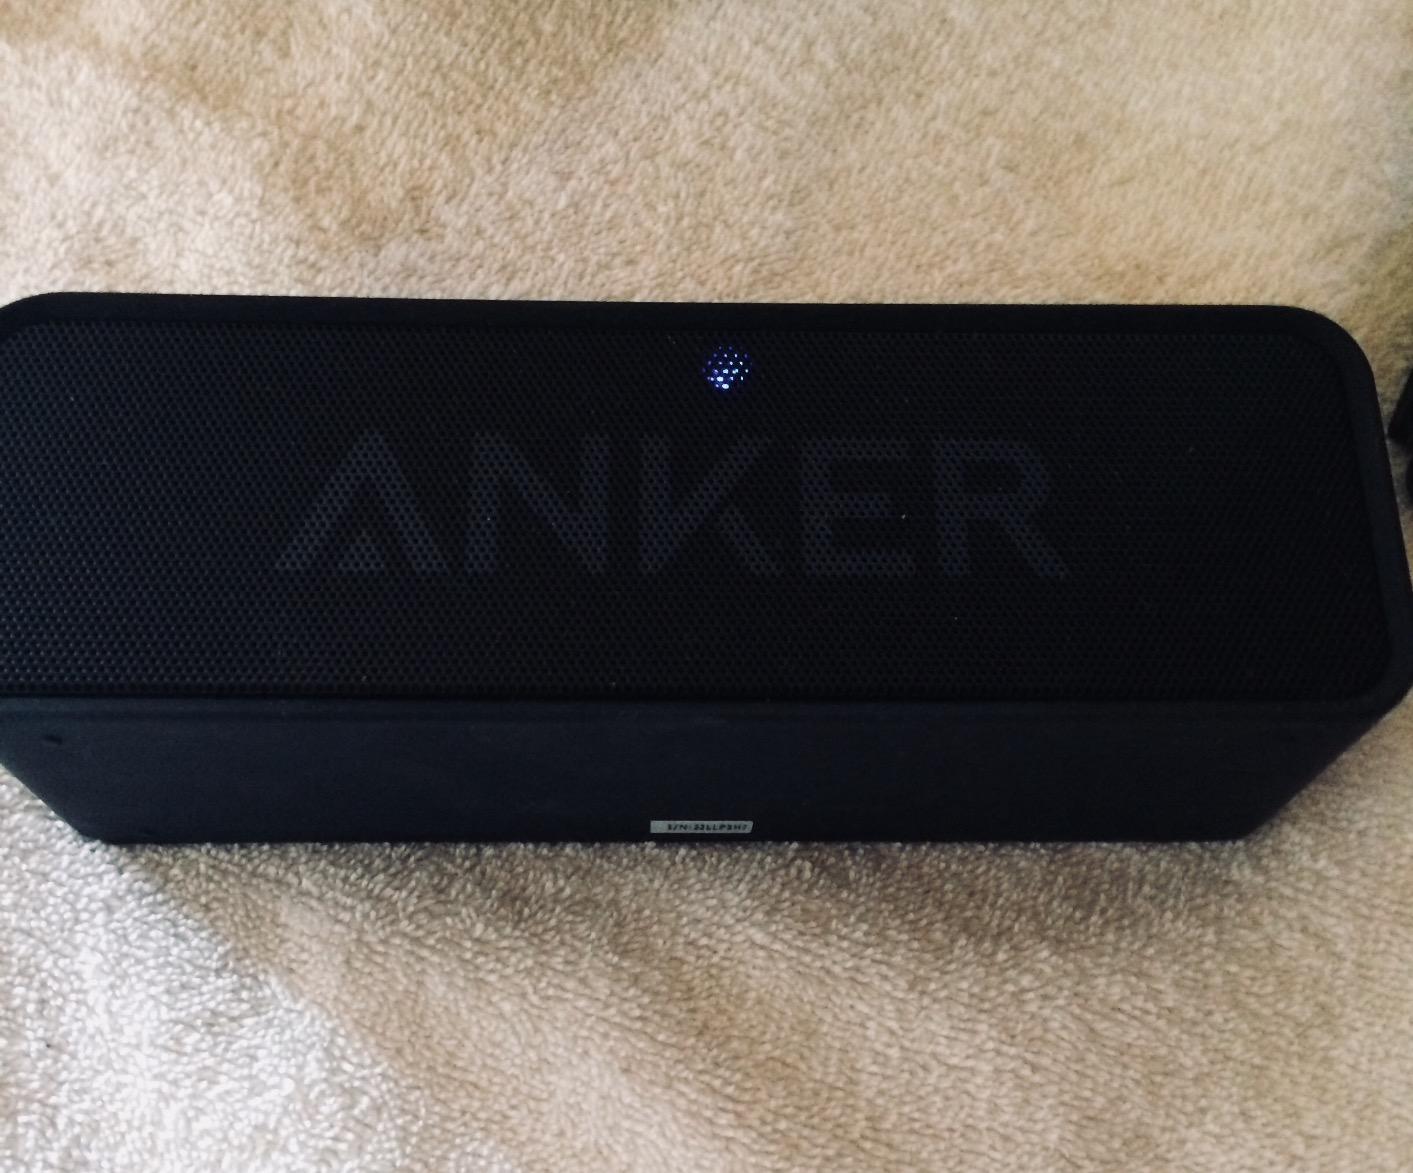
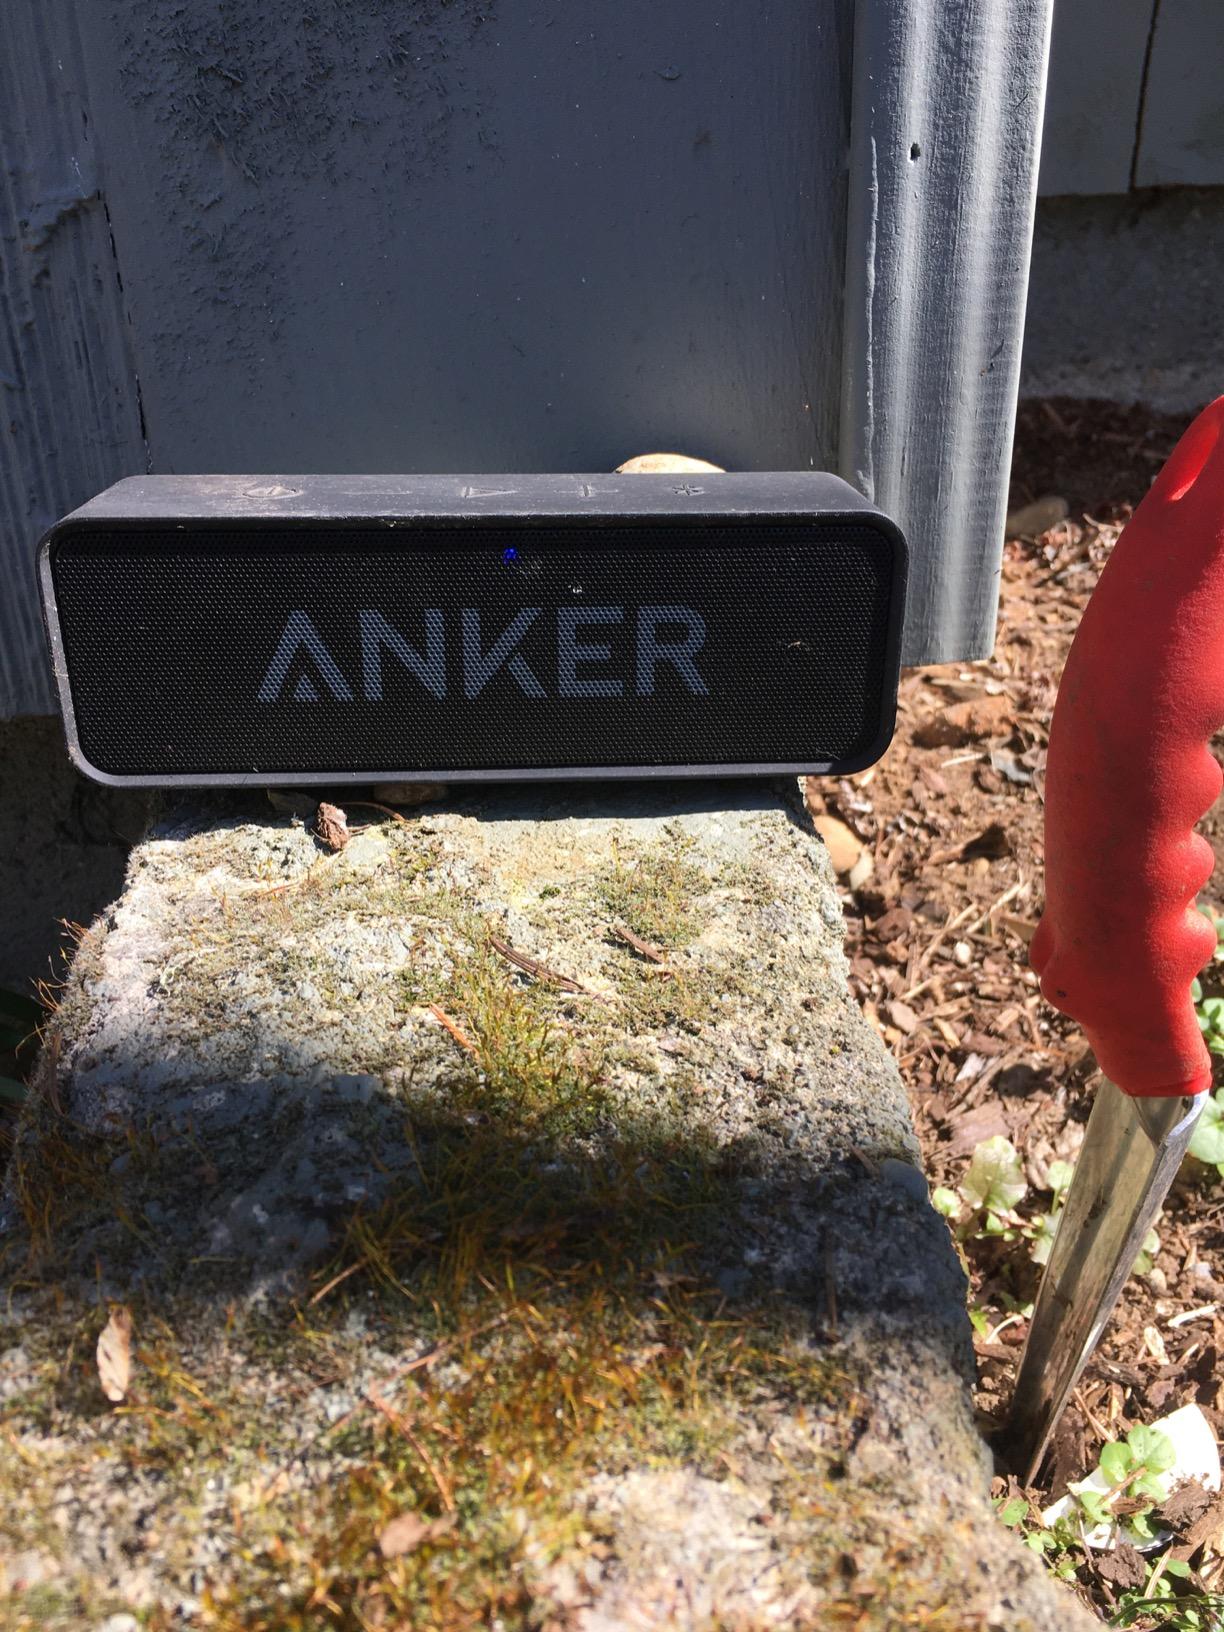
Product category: speaker
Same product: yes